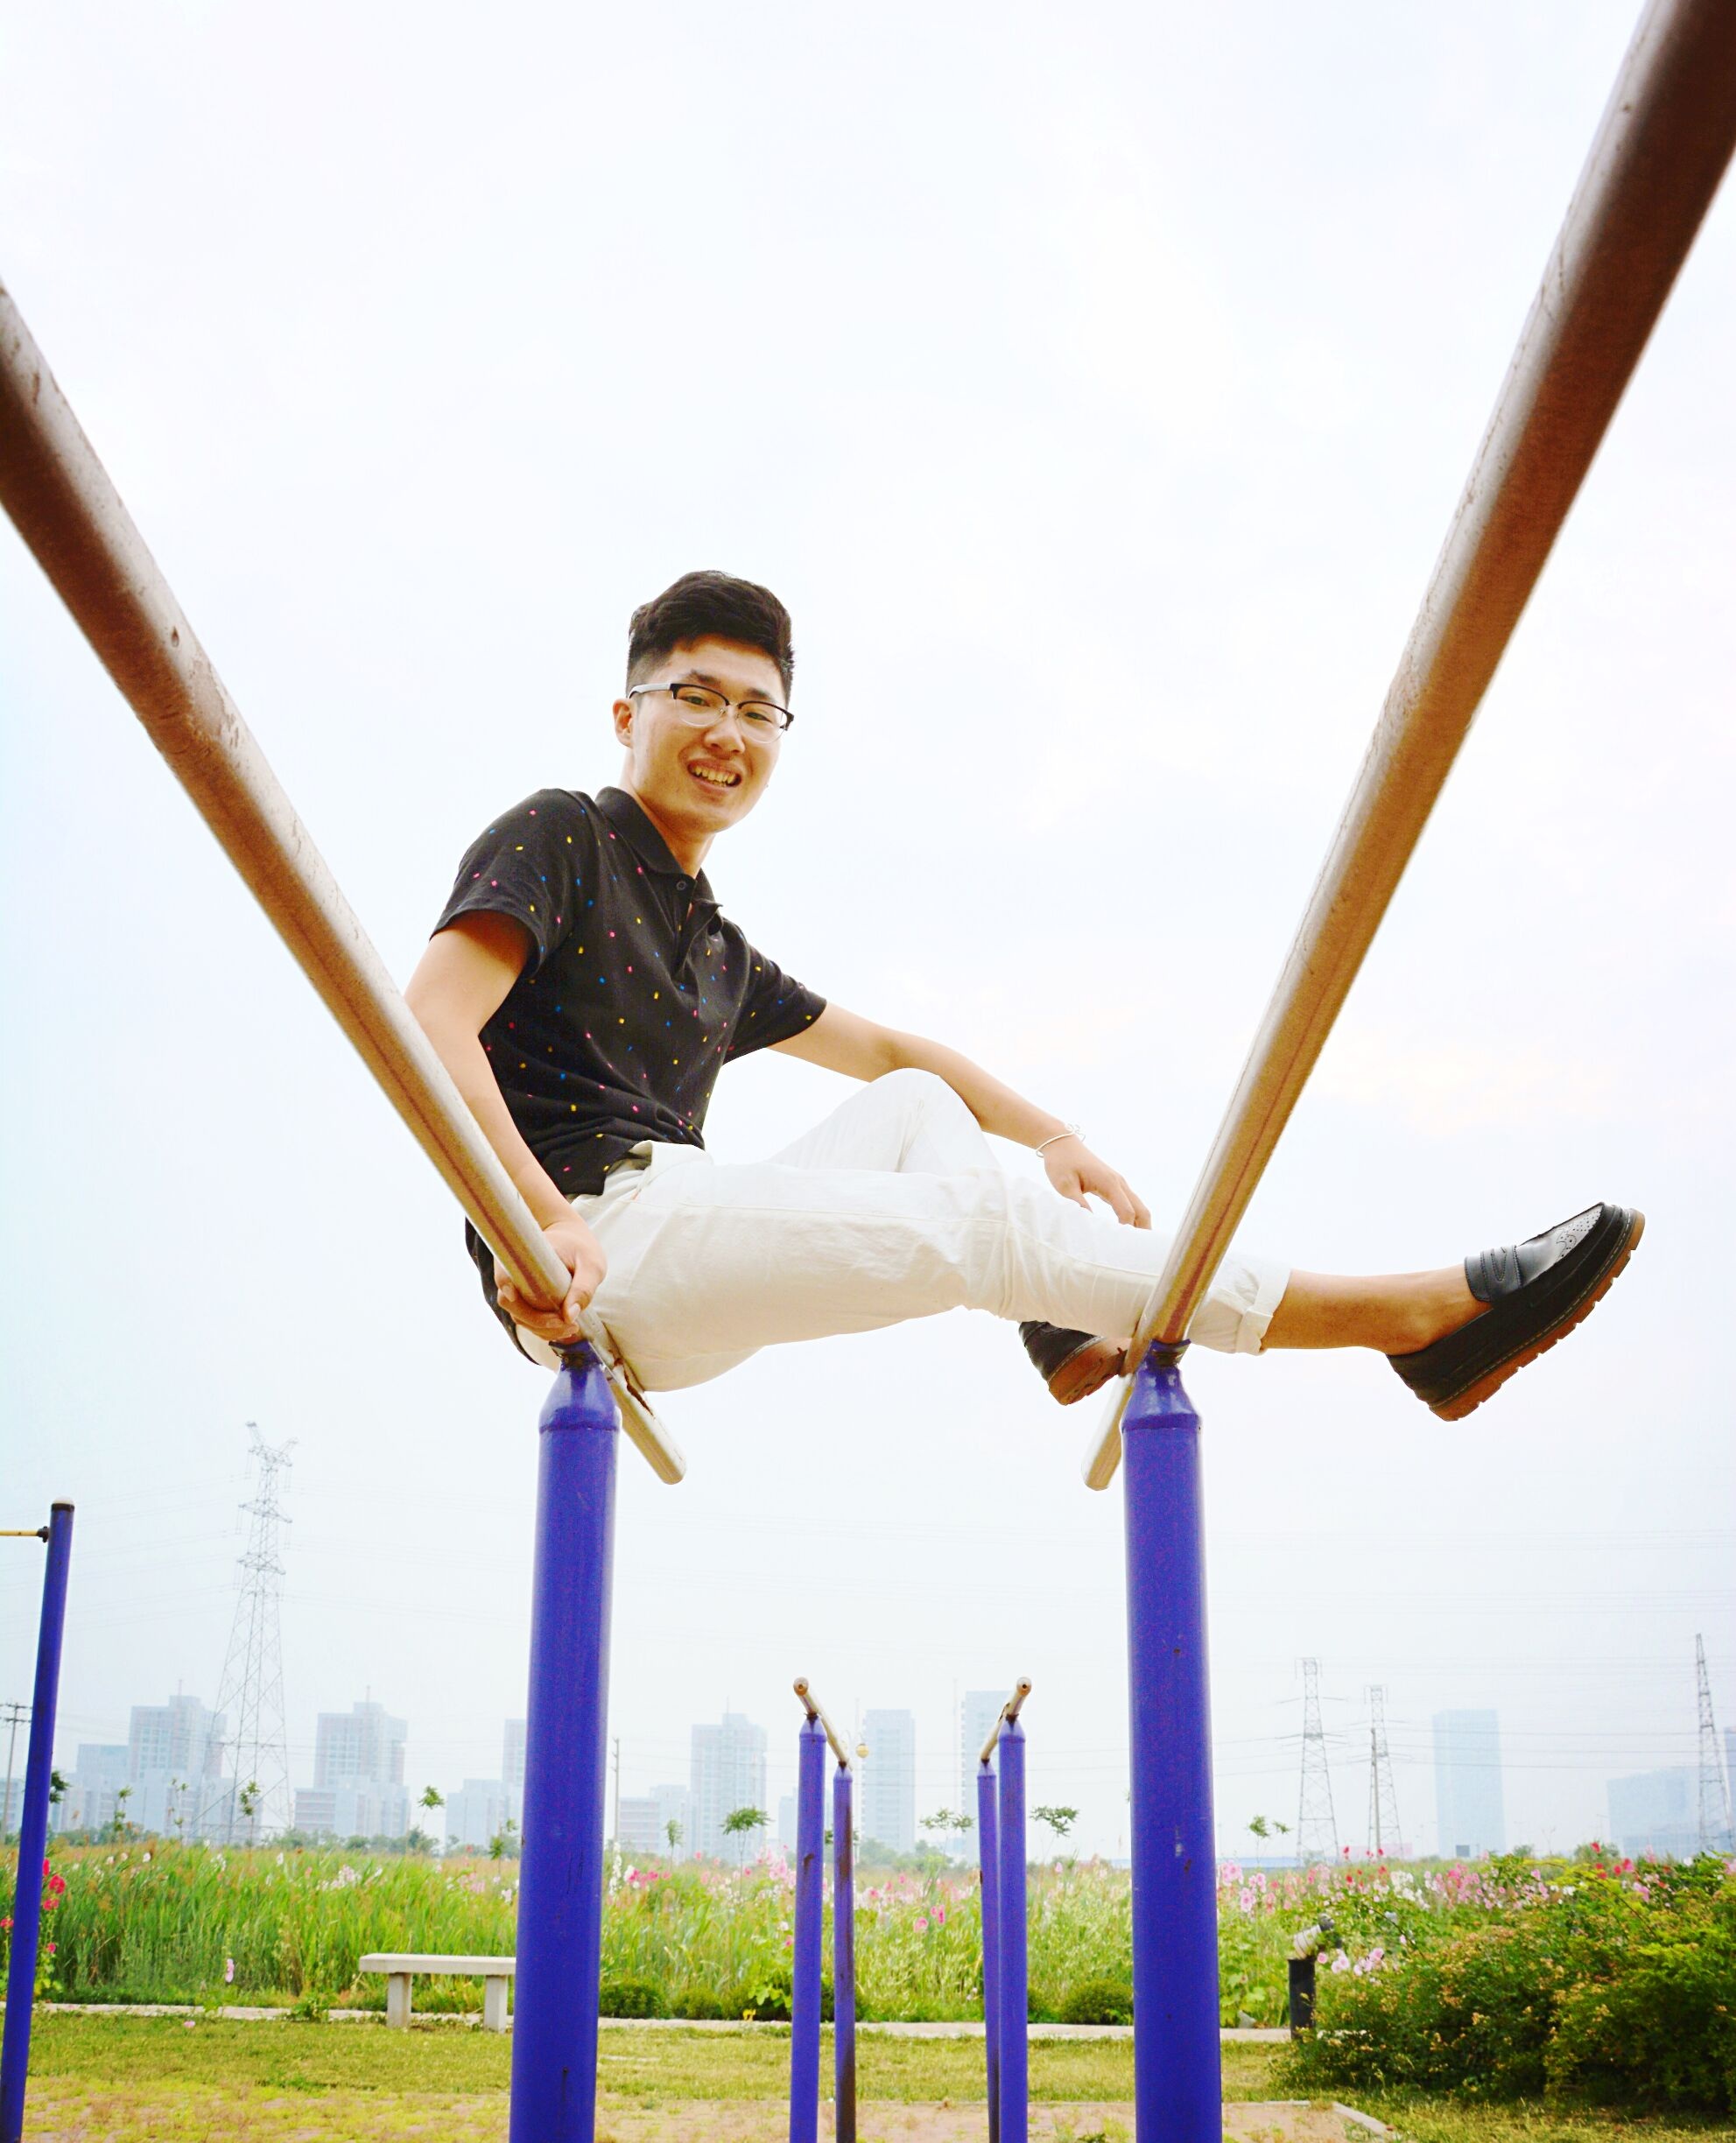
outdoor, people, male, jumping, bar, young, chinese, stadium, campus, character, gay, vitality, human action